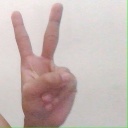
अक्षर: क